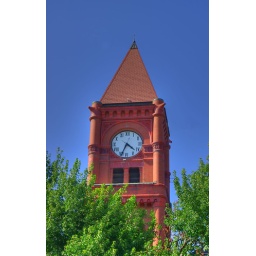
This is the clock tower in fornt of the Jefferson County court house- Fairfield,Iowa